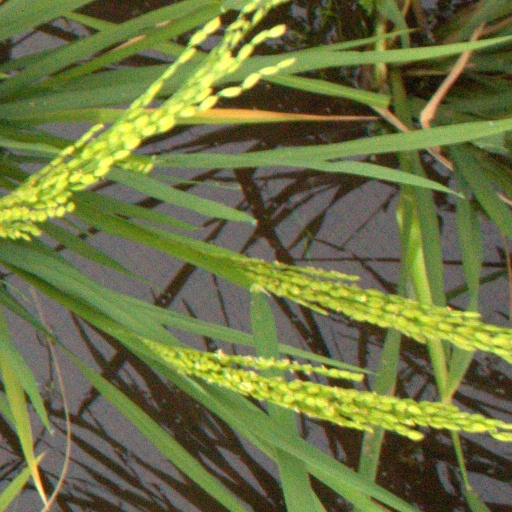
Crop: rice